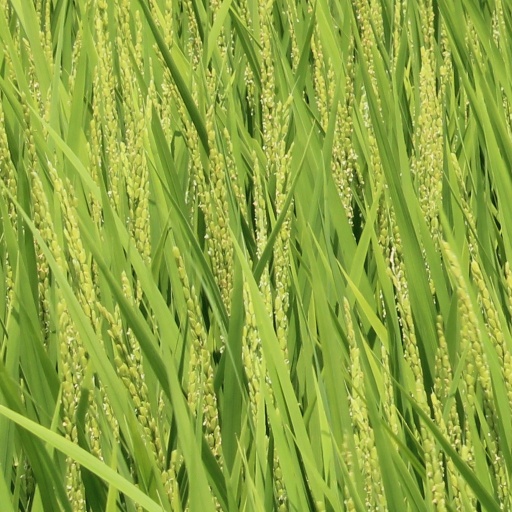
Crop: rice